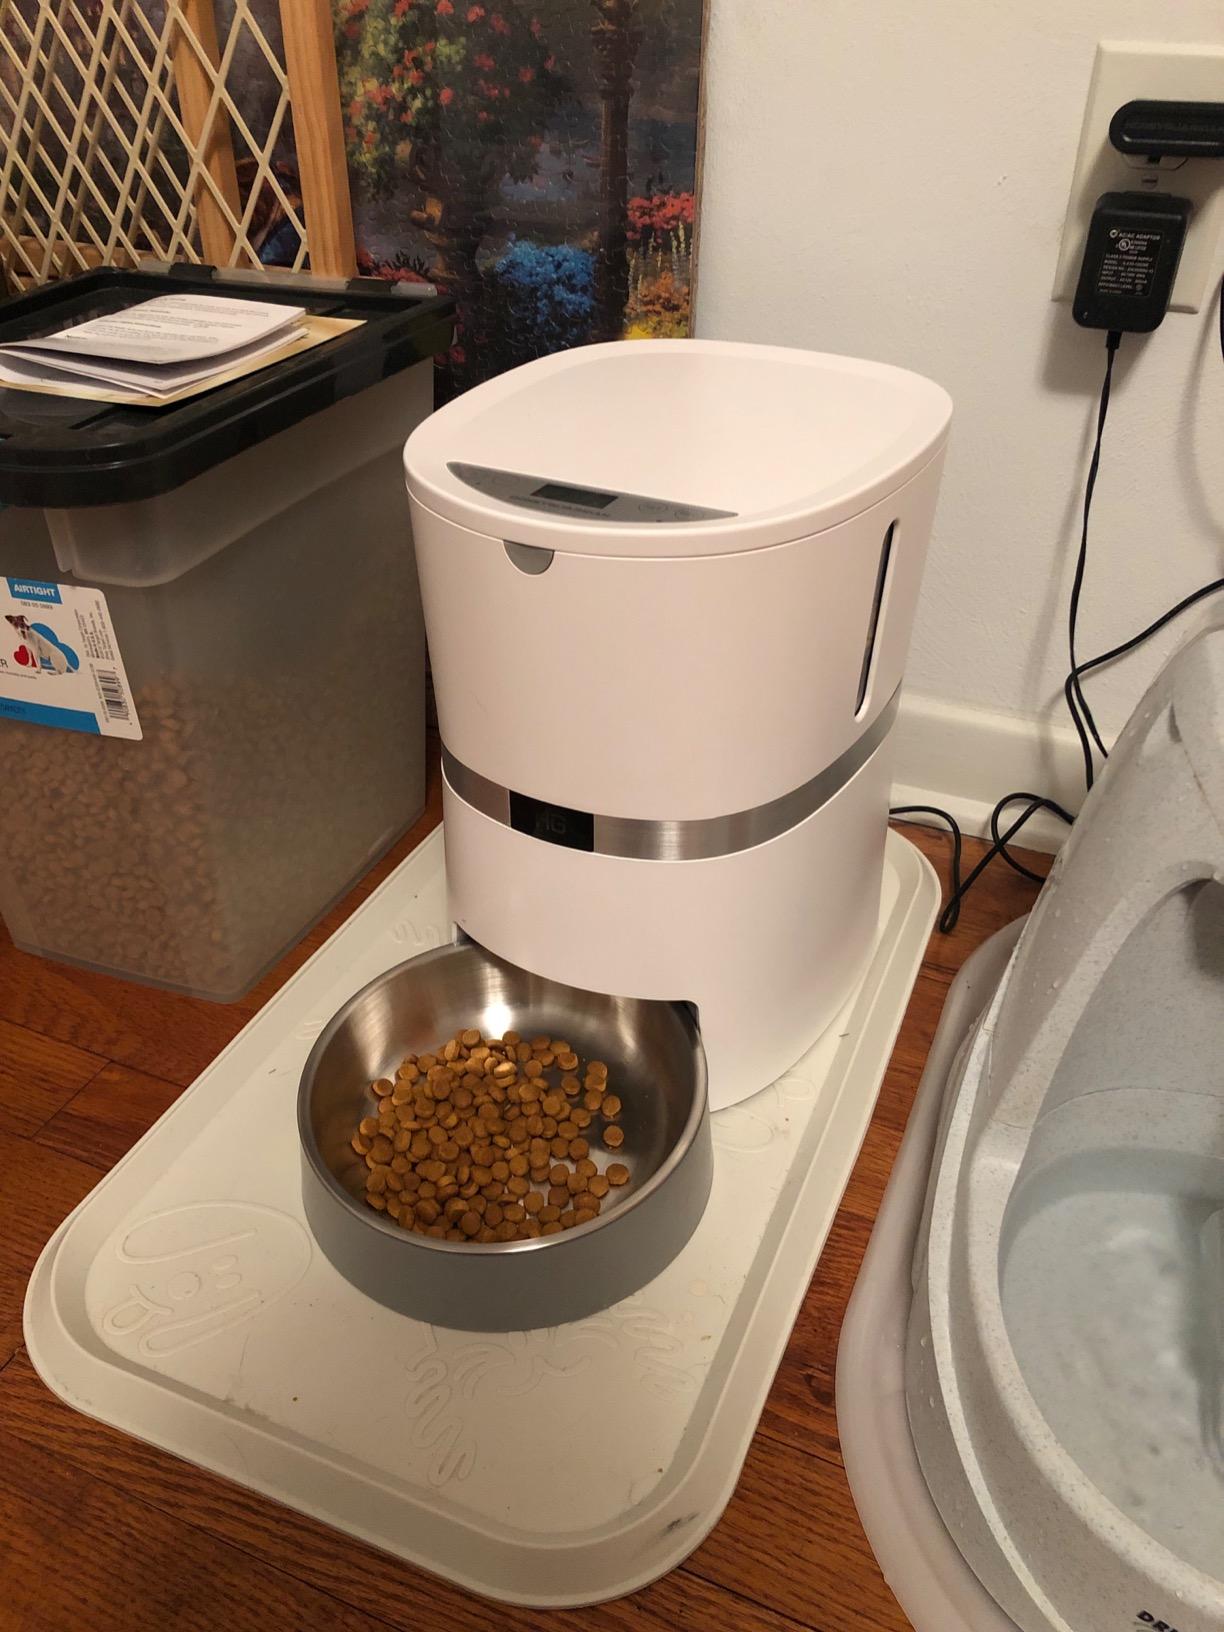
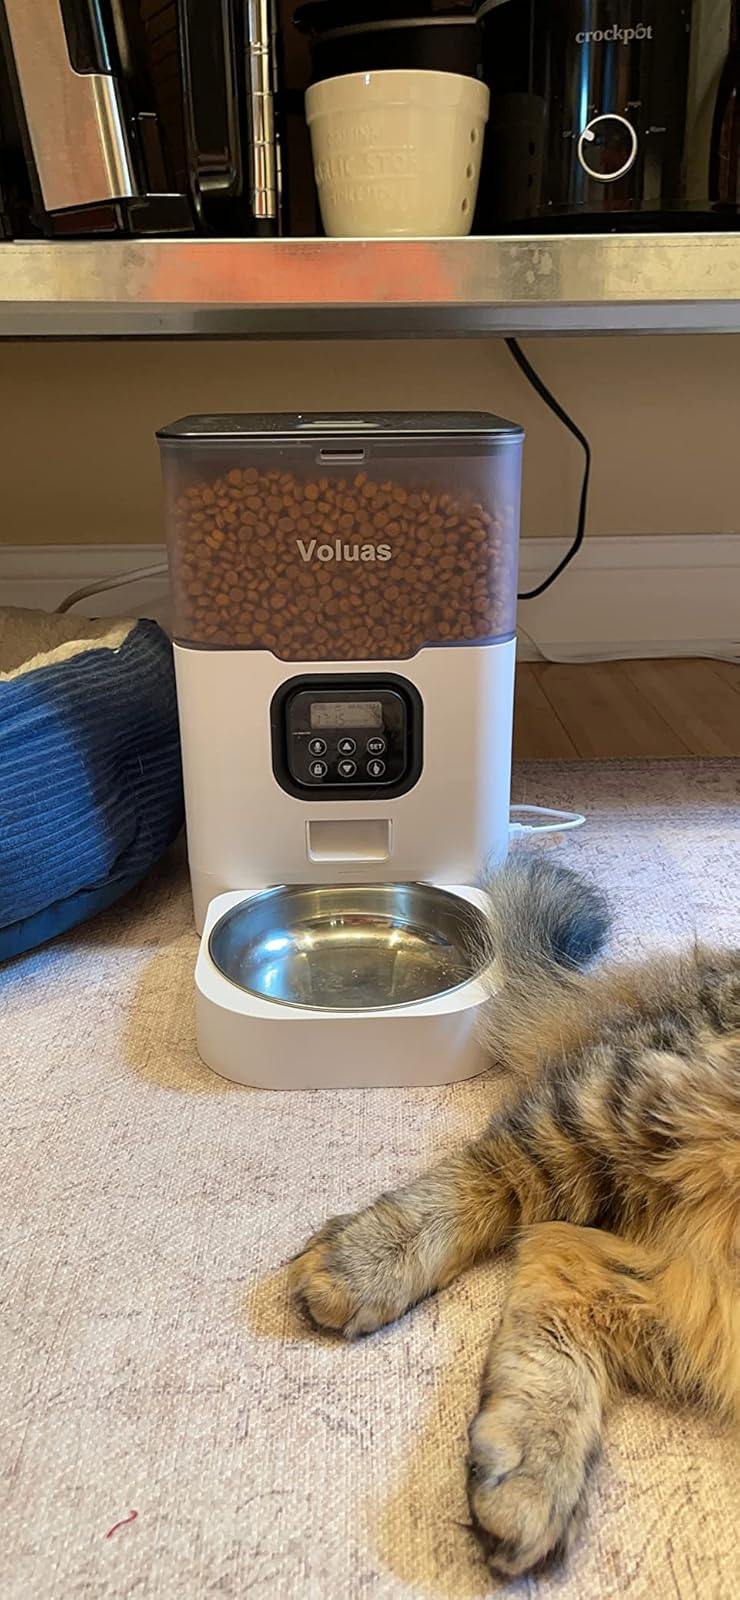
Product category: items_feeder
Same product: no